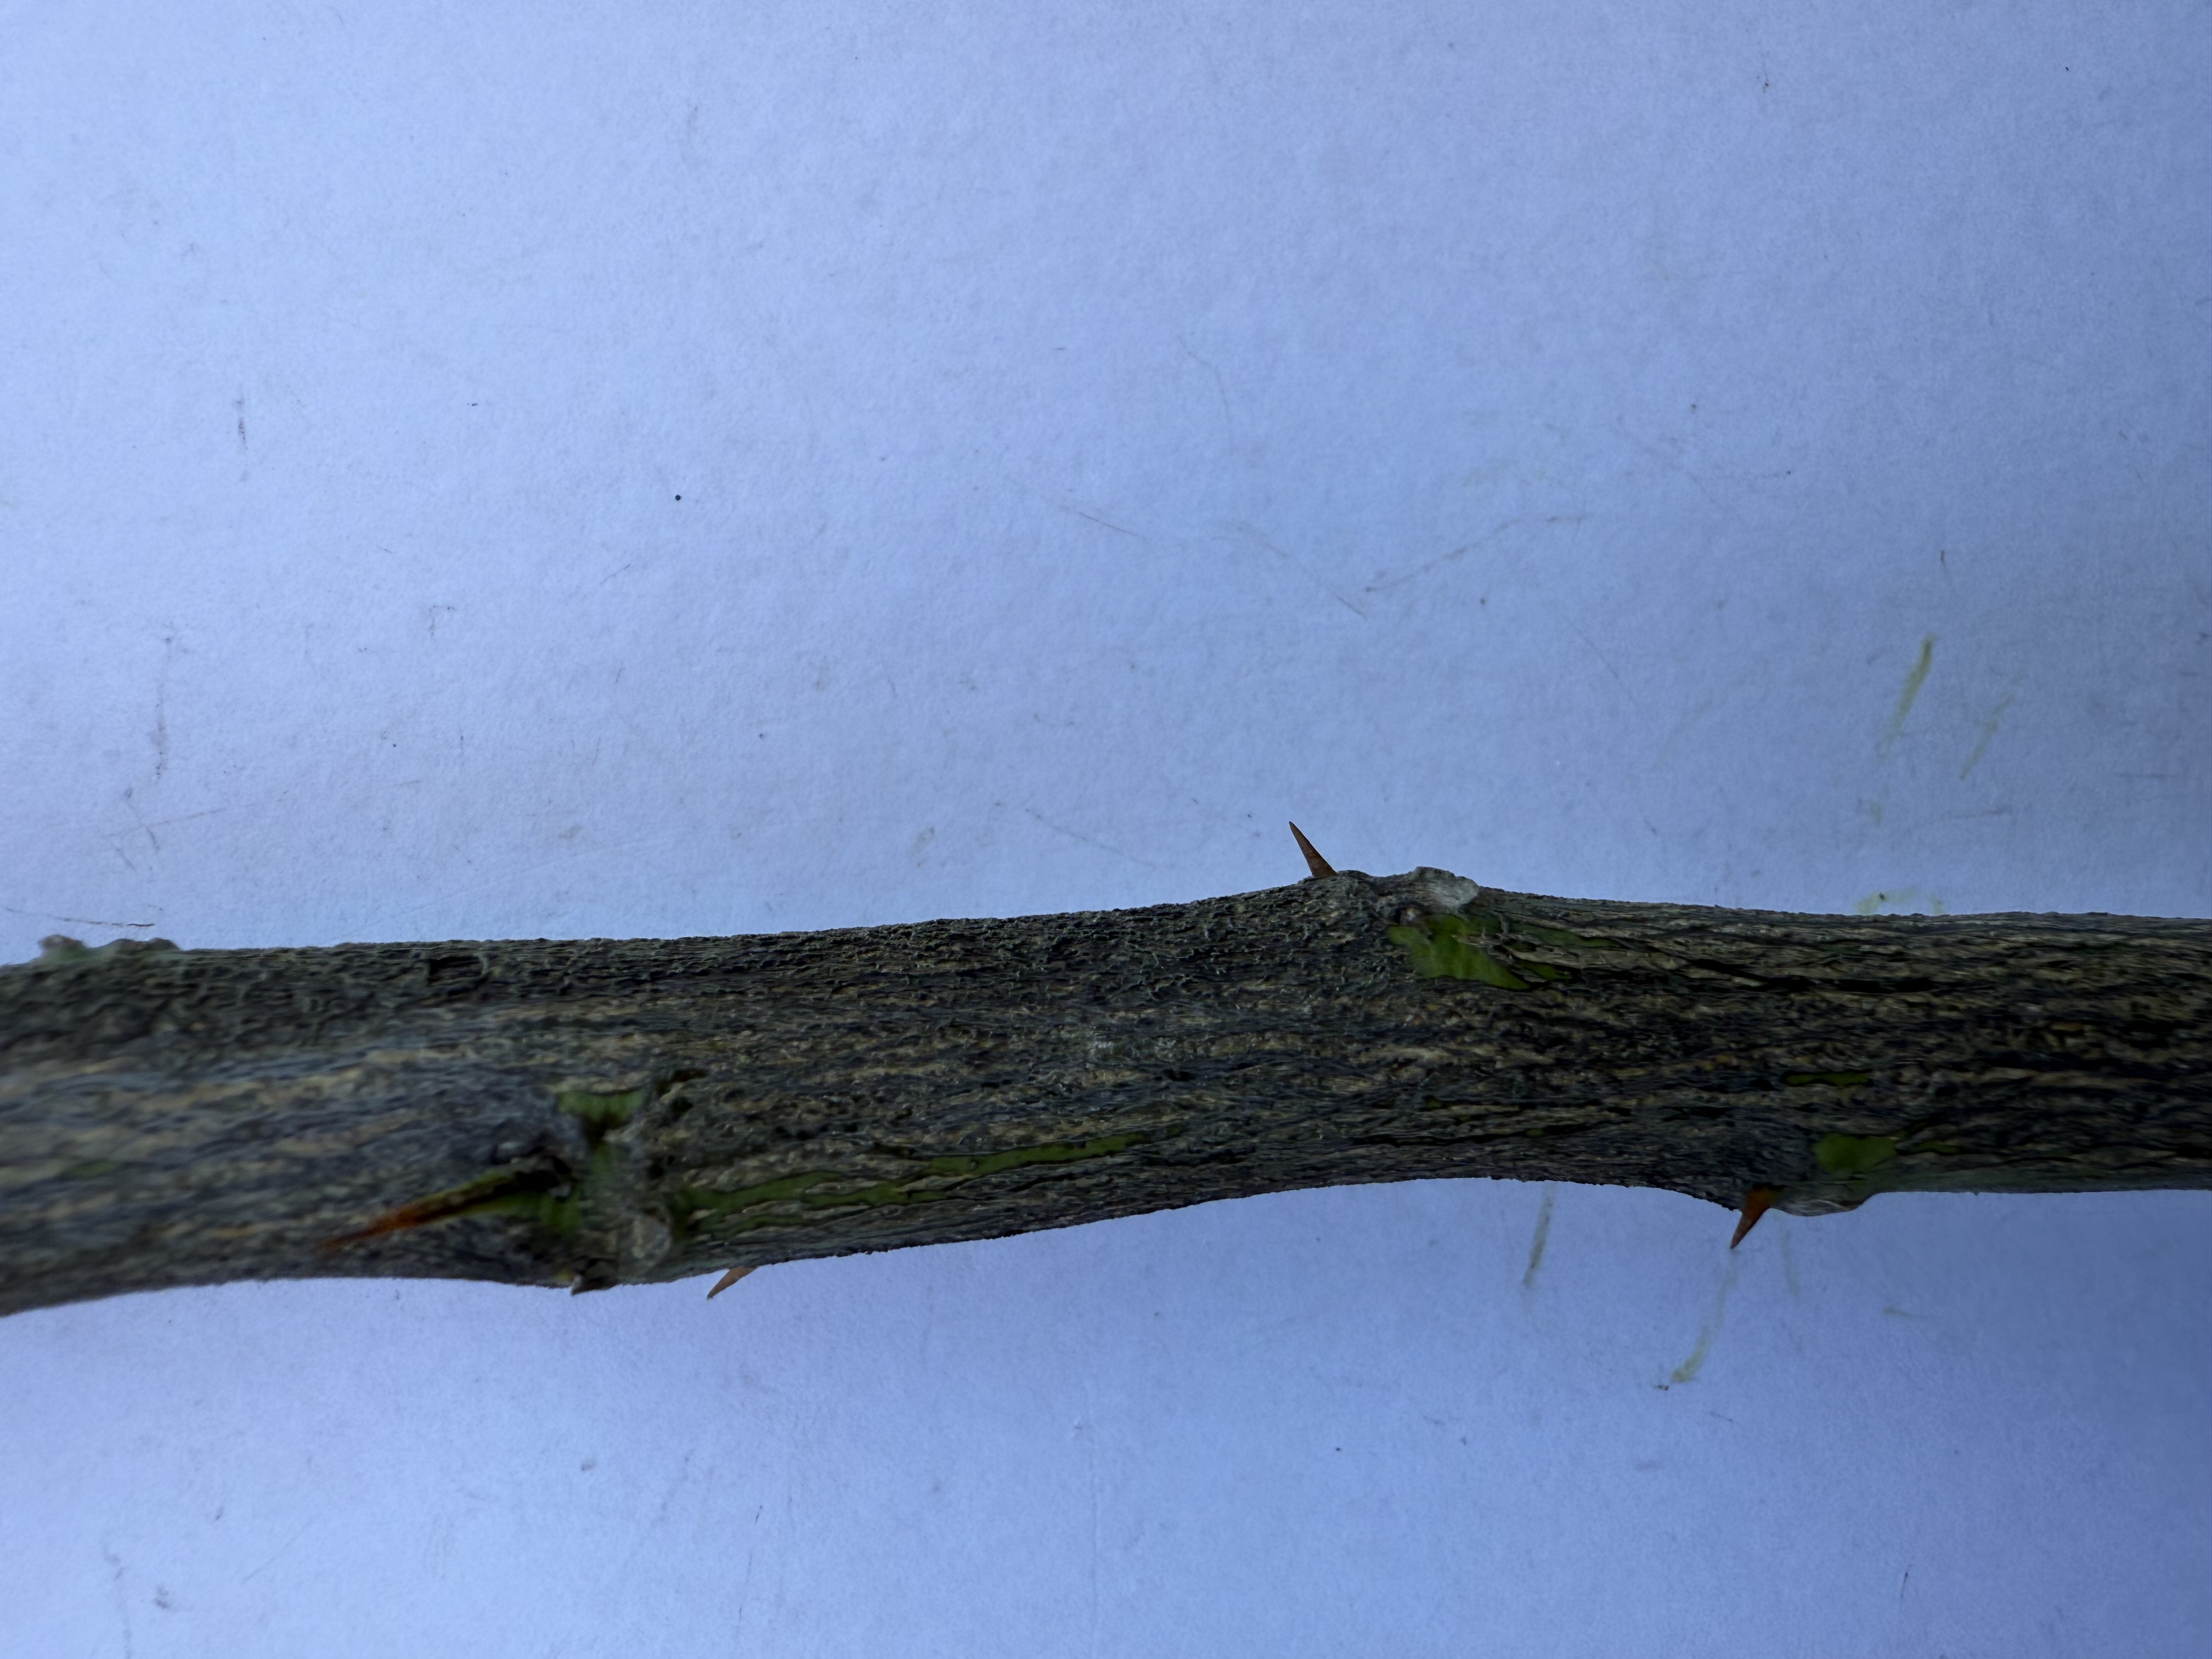
Variety: Lemon